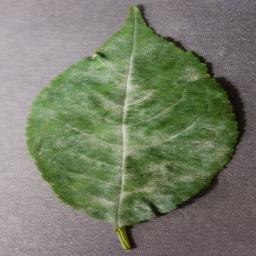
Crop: cherry
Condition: (including_sour)_powdery_mildew